Doncières

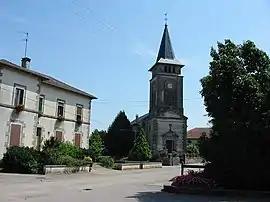
Town hall and church

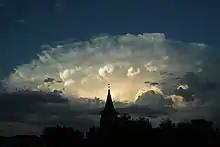
Church

Doncières is a commune in the Vosges department in Grand Est in northeastern France.